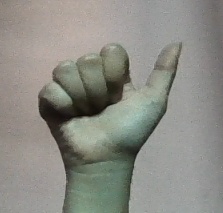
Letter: dhad